Kausar Niazi

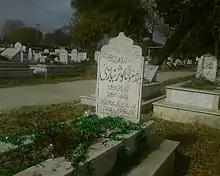
Niazi's grave at H-8 graveyard Islamabad

Kausar Niazi died in 1994 after a prolonged illness and was buried at "H-8 Graveyard" in Islamabad.